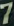
Number: 7